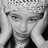
Emotion: sad